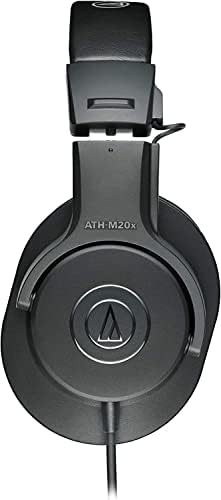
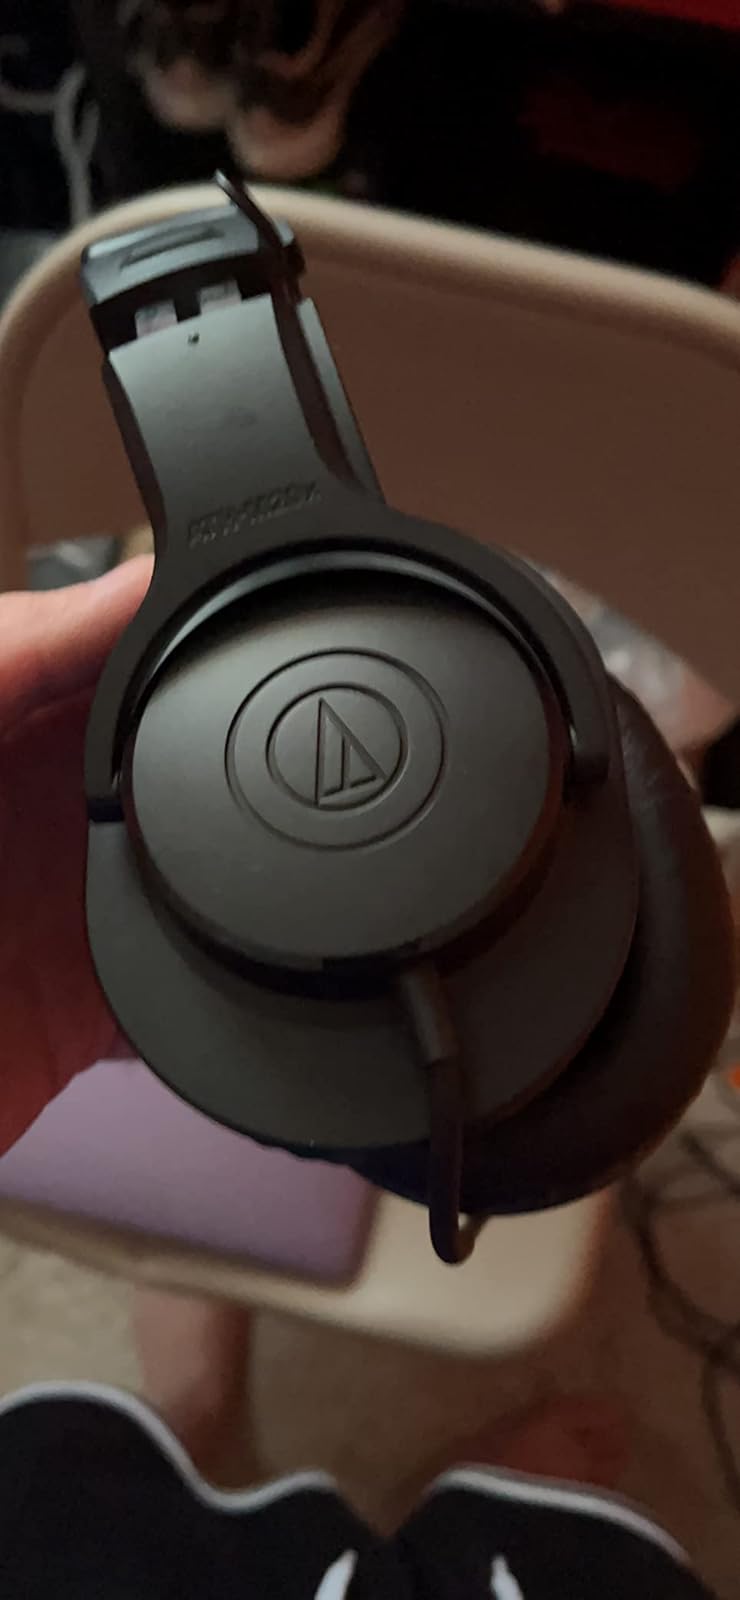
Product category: headphones
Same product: yes